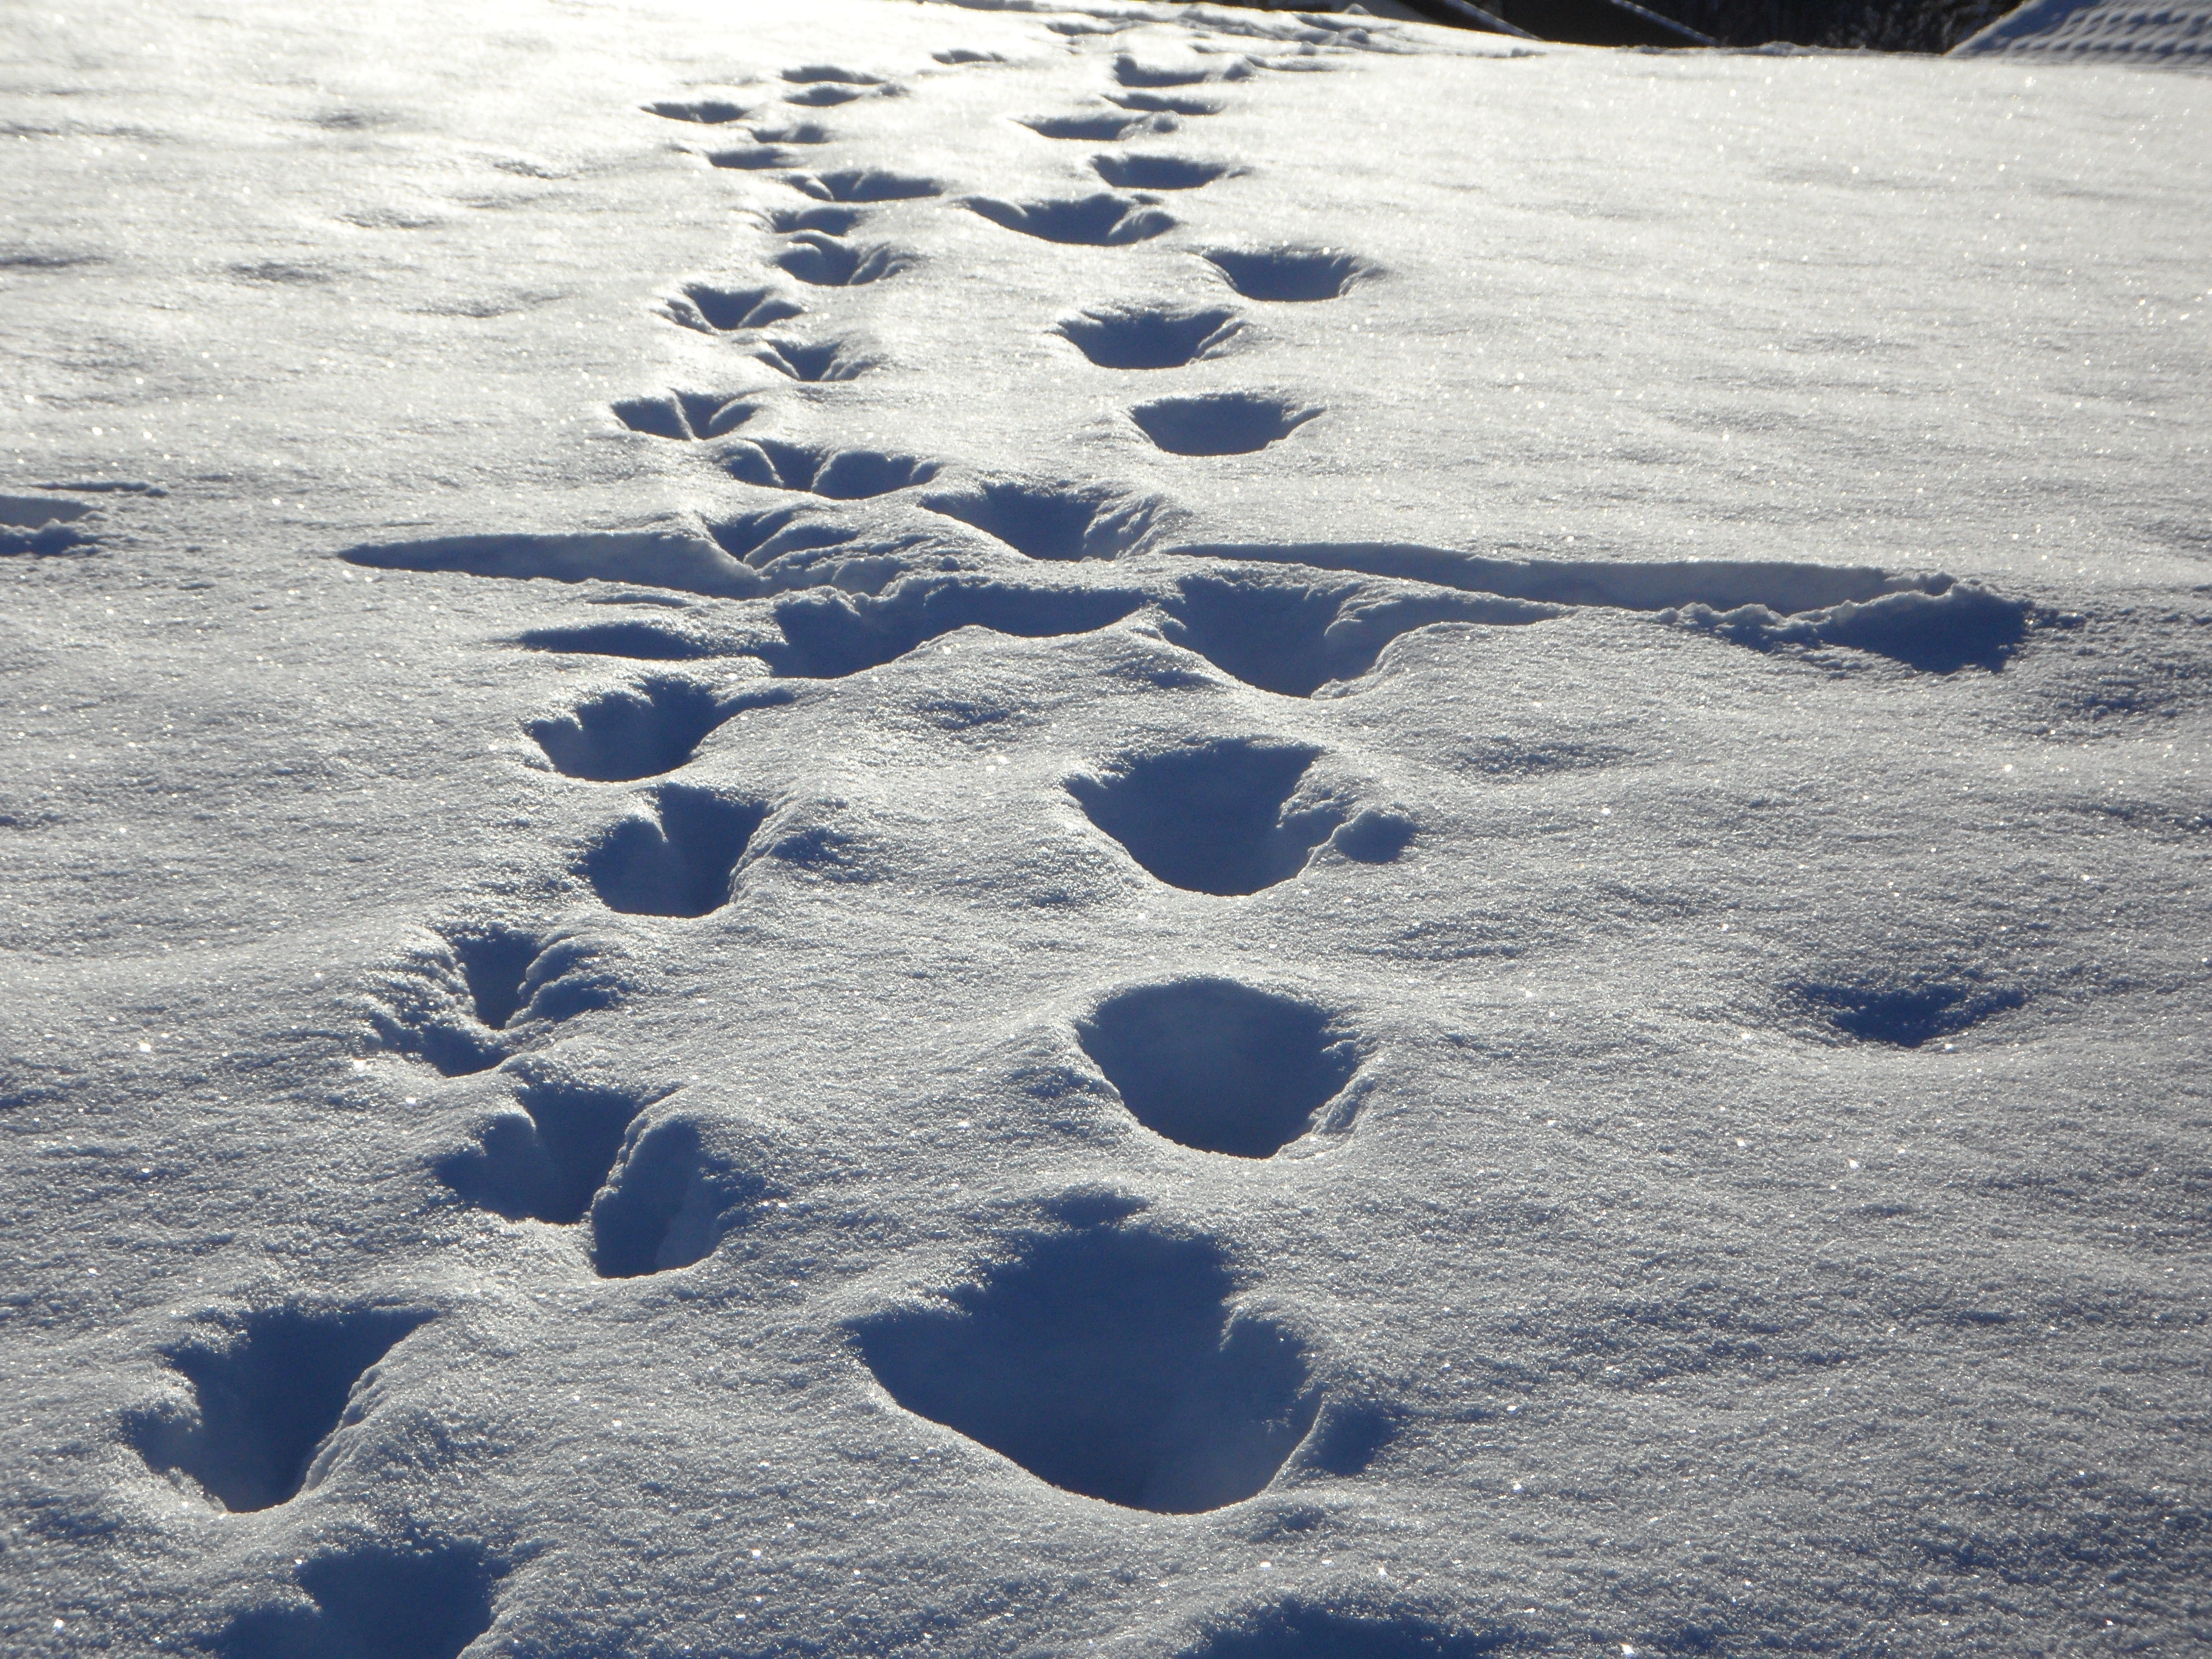
sand, snow, winter, frost, ice, weather, snowy, blue, arctic, season, footprints, trace, tundra, traces, freezing, snow lane, deep snow, tracks in the snow, arctic ocean, trudge